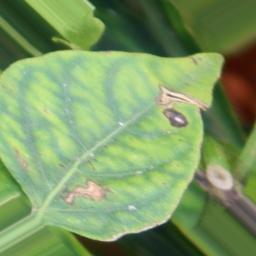
Label: nutritional